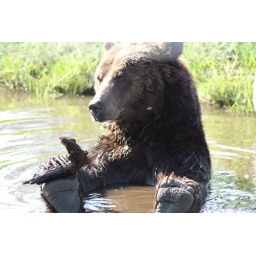
A Grizzly bear on Grouse mountain in Vancouver, Canada. Showing you his feet!